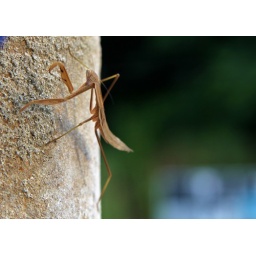
I've never seen a brown mantis. It was moving around a cement pilar with a rusty sign post.